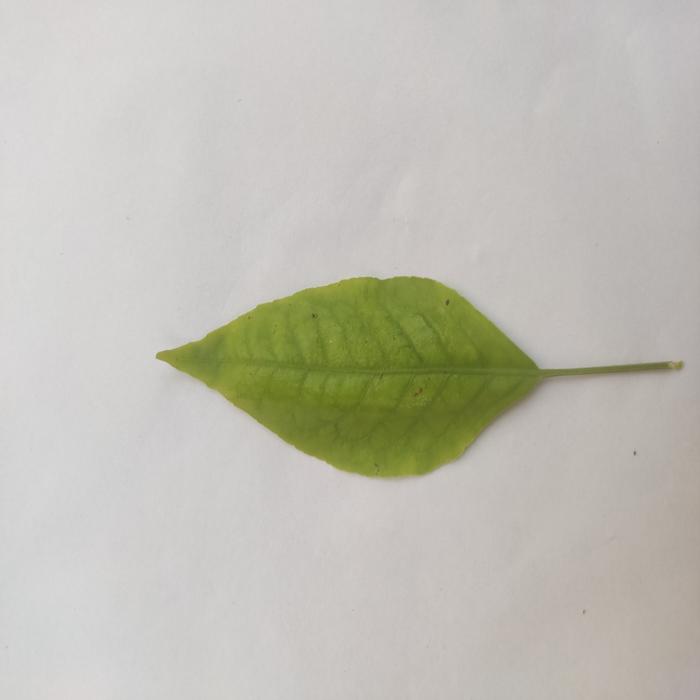
Crop: Aegle Marmelos
Leaf condition: Cercospora_Leaf